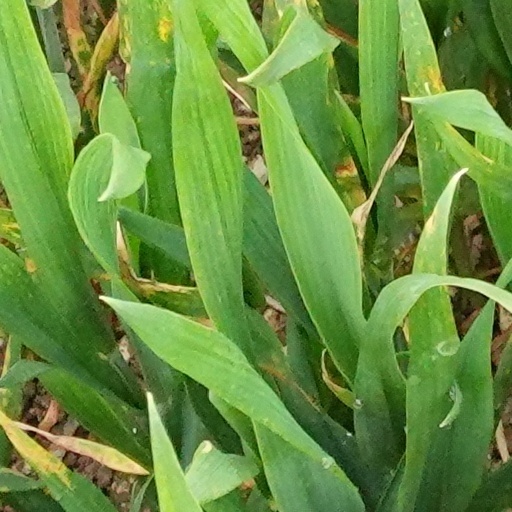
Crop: wheat